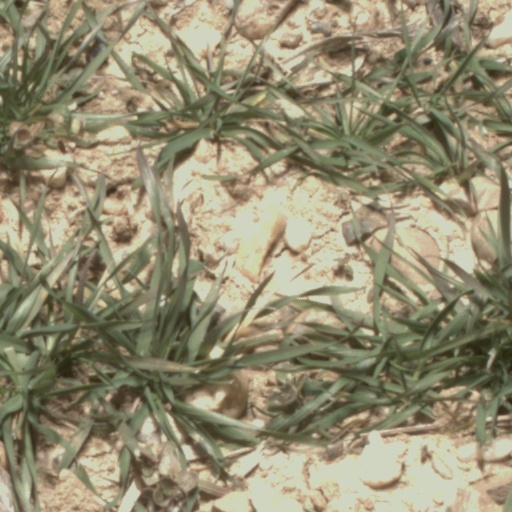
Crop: wheat